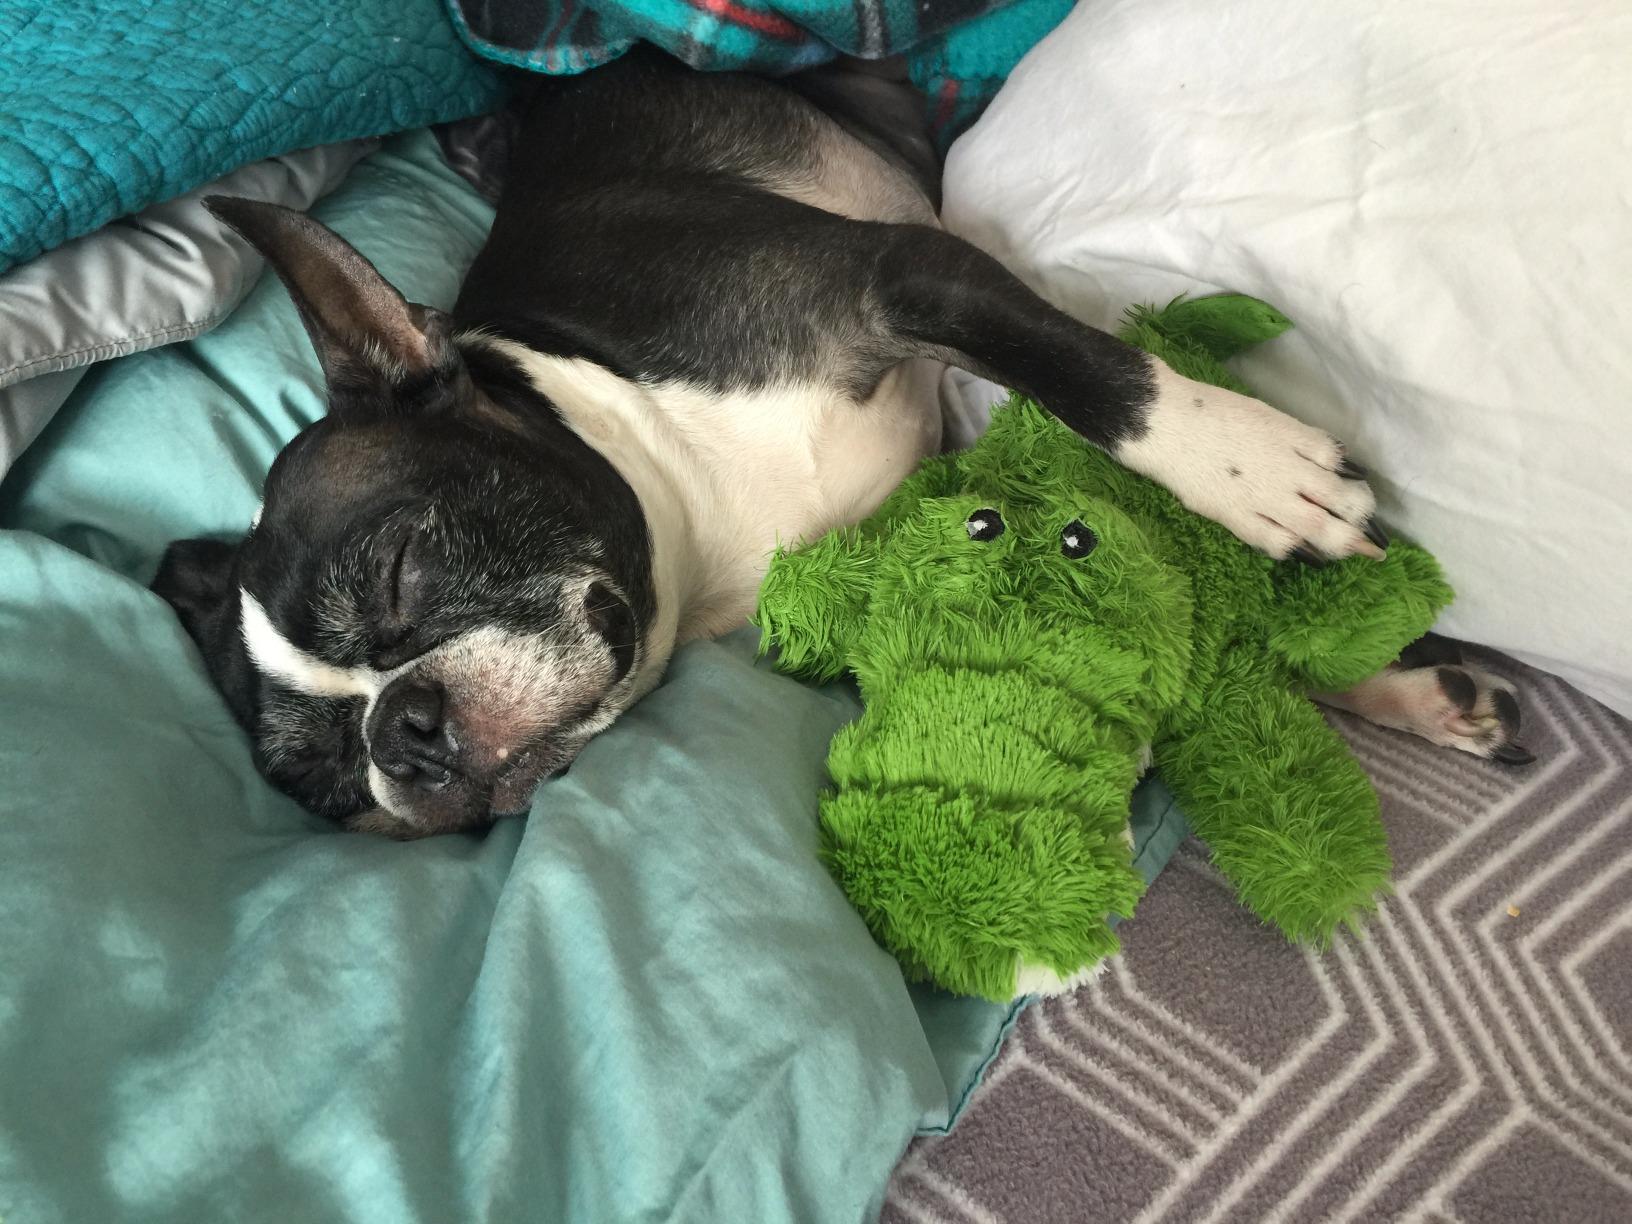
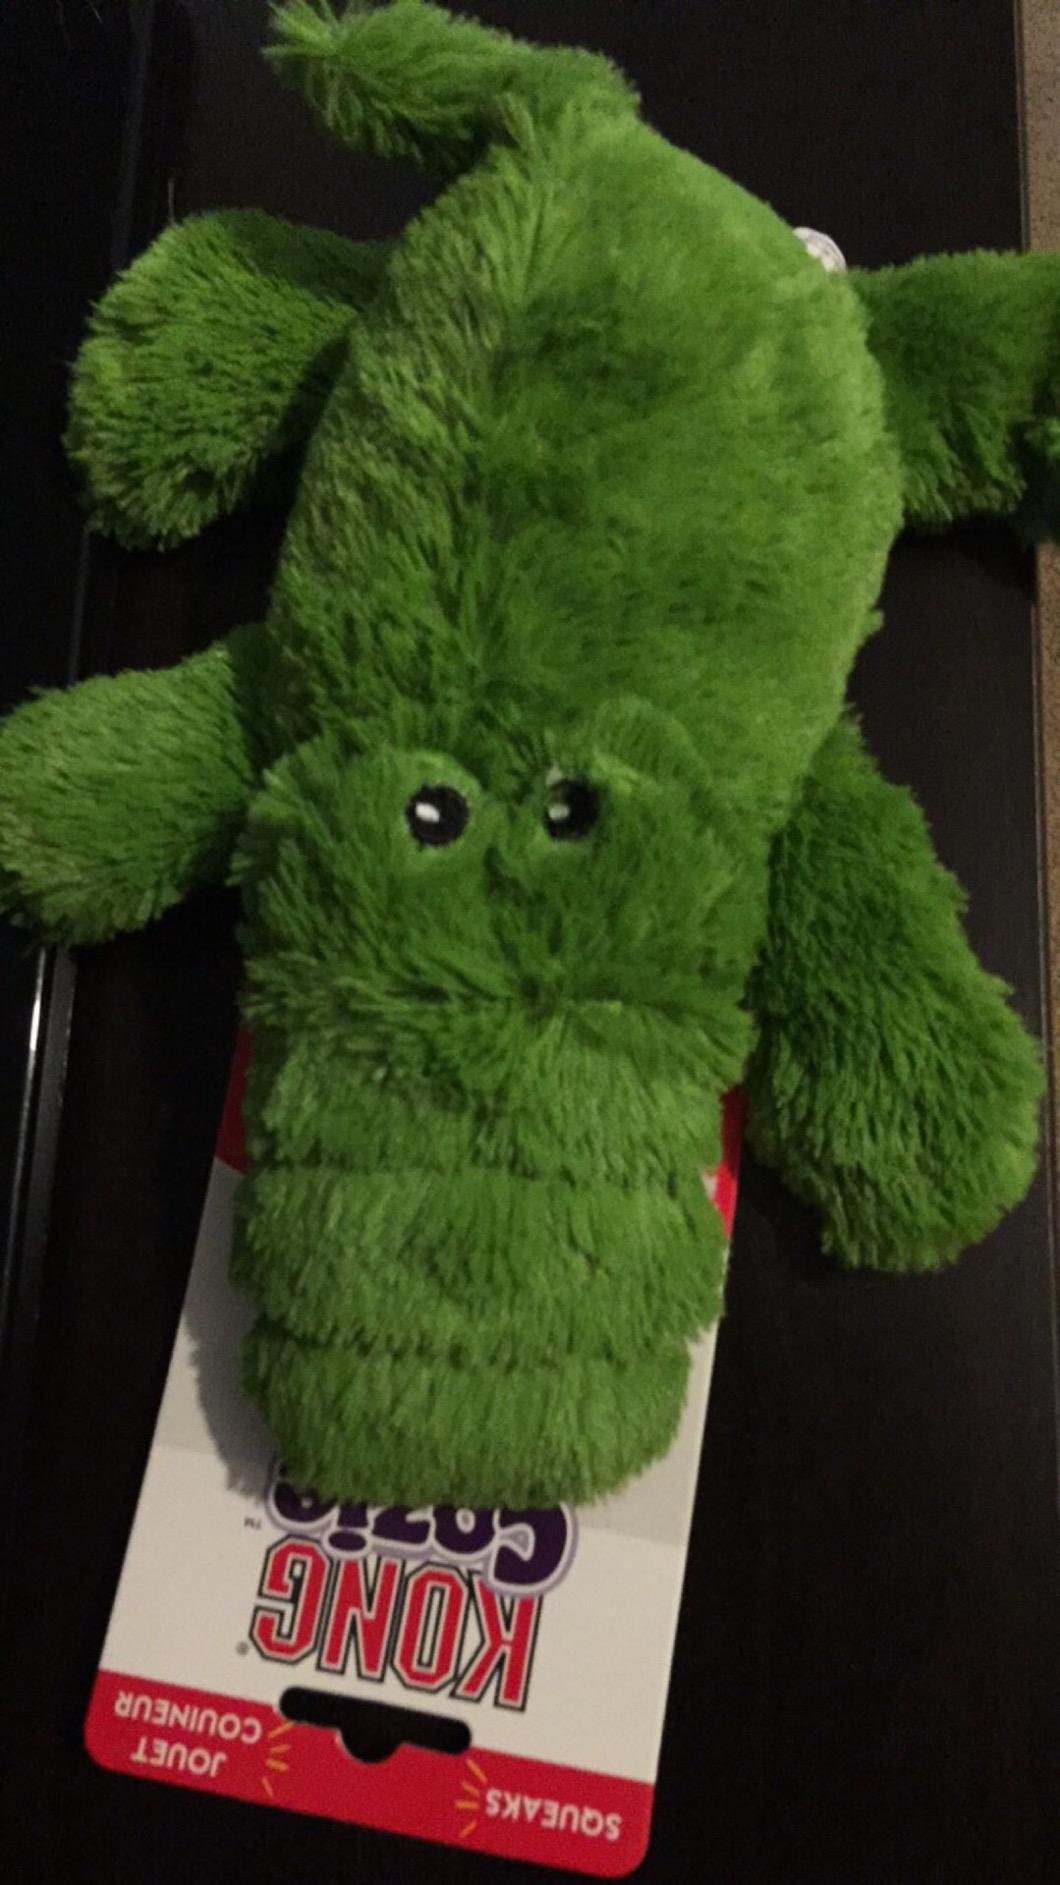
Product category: items_toy
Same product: yes